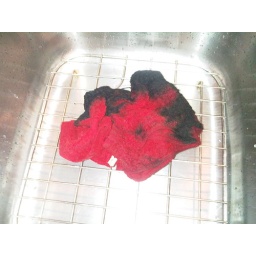
What's left of the towel I dropped in the oven and nearly burnt apt. Down with.